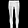
Label: Trouser